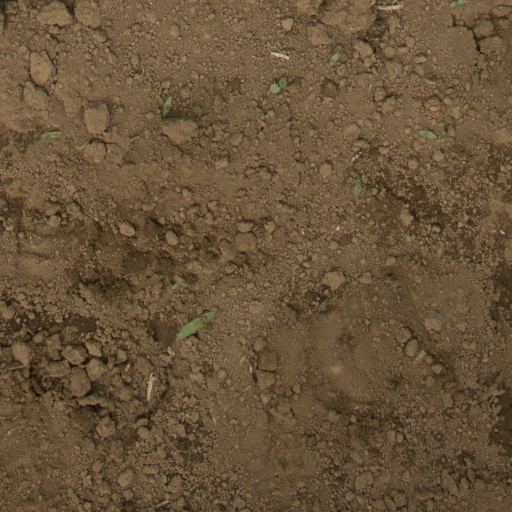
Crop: Jerusalem artichoke